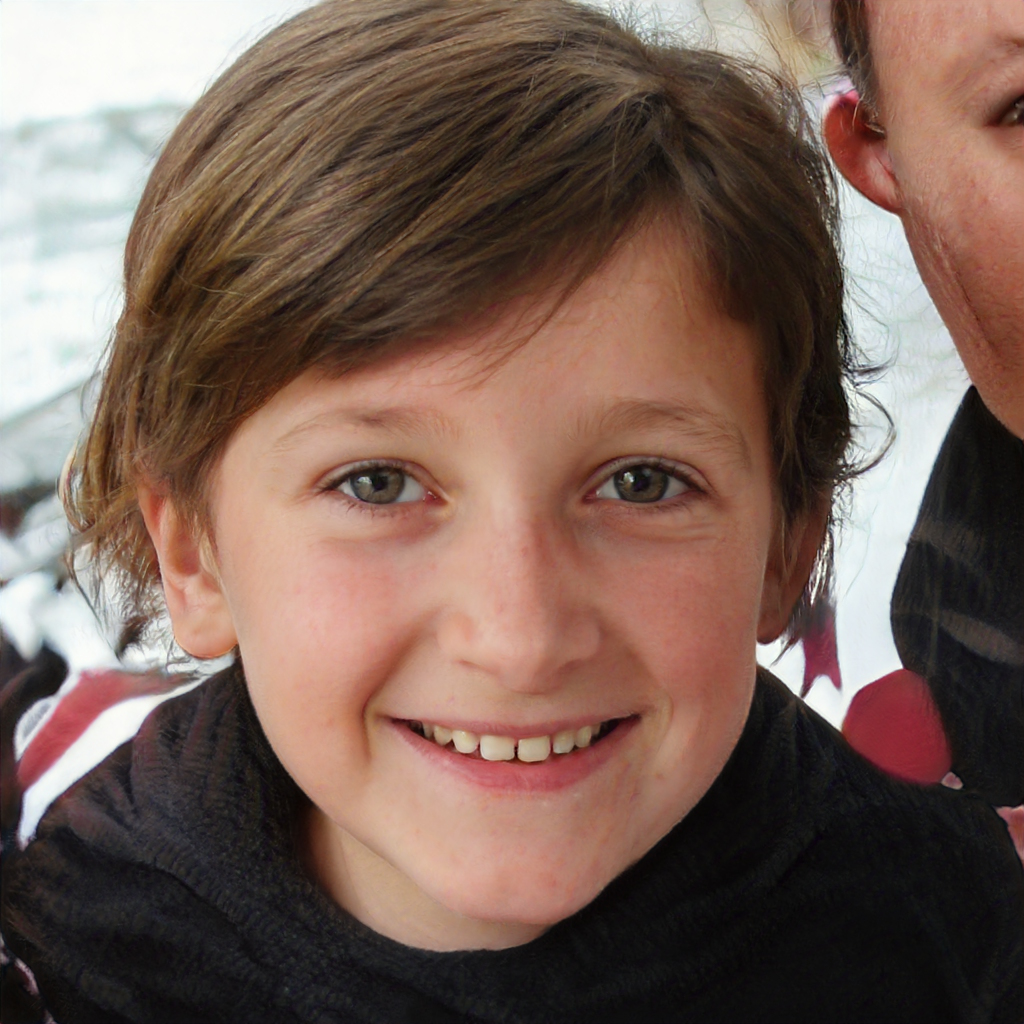
Gender: Male